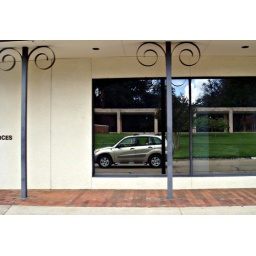
Human Resources building on TWU campus; our car and the ASB garden across the street are reflected in the windows